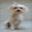
Label: dog